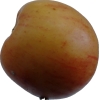
Label: apple